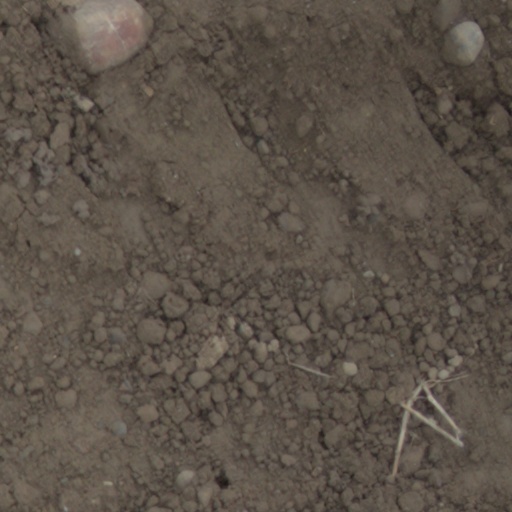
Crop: wheat